Snowskate

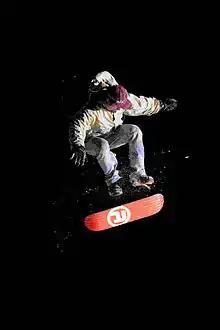
Snowskating combine elements of snowboarding and skateboarding to create a new experience which is most closely described as skateboarding on snow.

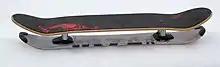
A bi-level snowskate

A snowskate is a snow sliding device which can be described as a hybrid of a snowboard, and a skateboard. Unlike a snowboard which uses bindings to secure the board to a riders feet, a snowskate is typically bindingless. The lack of bindings allows the rider to perform more skateboard-like flip tricks on the snow as opposed to what can be done on a traditional snowboard. Although the bindingless nature of the snowskate allows for the aforementioned skateboard-like tricks, snowskates can also be ridden in a style similar to traditional snowboarding, but with the added challenge and freedom of riding and carving bindingless. There are many types of snowskates depending on the brand and styling of riding, but the most common are single deck and bi-level snowskates.